Vasantha Sena (1967 film)

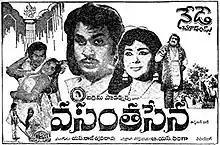
Theatrical release poster

Vasantha Sena is a 1967 Telugu-language historical drama film, produced and directed by B. S. Ranga under the Vikram Studios banner. It stars Akkineni Nageswara Rao and Krishna Kumari, with music composed by S. Rajeswara Rao. The film is based on the Sanskrit Stage drama, "Mṛcchakatika" by Śūdraka of 5th century AD. It was Padmini's last Telugu movie.